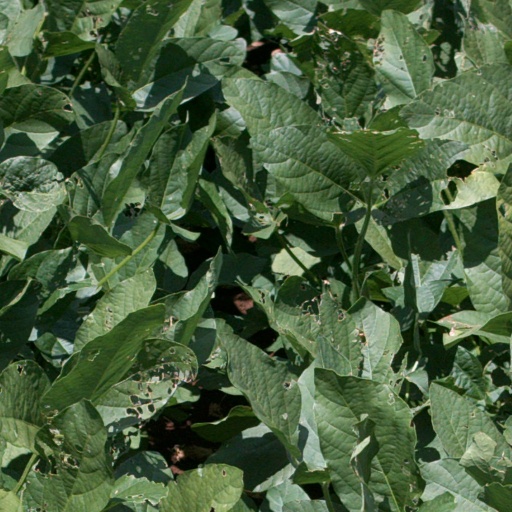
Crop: soybean